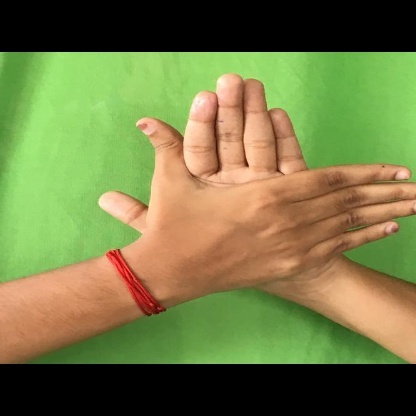
Mudra: Chakra